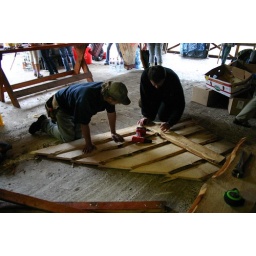
I'm not sure why the kitchen has a roof under the roof